Playa de los Muertos (Puerto Vallarta)

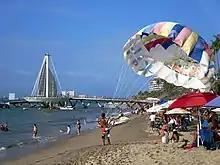
The beach and Los Muertos Pier, which serves as a base for water taxis to Yelapa.

The beach has Los Muertos Pier. Restaurants along the beach include The Blue Shrimp, El Dorado, and La Palapa. LGBT-friendly establishments include Blue Chairs Resort by the Sea, Mantamar Beach Club Bar & Sushi, and Ritmos Beach Cafe. One of the city's two copies of "The Boy on the Seahorse" is installed on the beach's southern end.